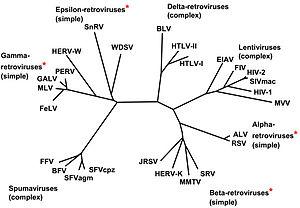
Les Retroviridae sont une famille de virus, qui regroupe les sous-familles suivantes : Orthoretrovirinae et Spumaretrovirinae. Ce sont des virus à ARN monocaténaire de polarité positive, infectant les vertébrés. Ils se distinguent notamment par la présence d'une enzyme virale : la transcriptase inverse, qui rétro-transcrit leur génome d'ARN en ADN pour être intégré par la suite dans le génome de la cellule hôte. La TI a la particularité de commettre relativement facilement des erreurs, ce qui fait que certains rétrovirus ont une grande variabilité génétique. Les Retroviridae disposent d'un fort pouvoir oncogène.